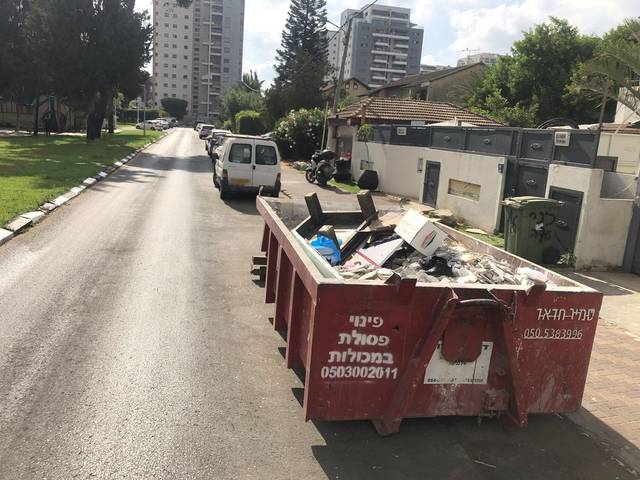
Region: Israel
Coordinates: 32.03, 34.884